Enterovirus 68

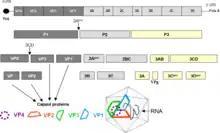
Enterovirus genome, polyprotein processing cascade, and architecture of enterovirus capsid

EV-D68 is one of the more than one hundred types of enteroviruses, a group of ssRNA viruses containing the polioviruses, coxsackieviruses, and echoviruses. It is unenveloped. Unlike all other enteroviruses, EV-D68 displays acid lability and a lower optimum growth temperature, both characteristic features of the human rhinoviruses. It was previously called human rhinovirus 87 by some researchers.